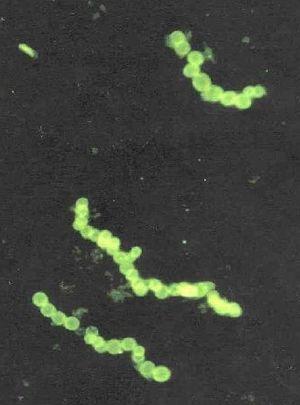
Un certain nombre de bactéries exceptionnellement grandes ont été découvertes au XXᵉ siècle.
Thiomargarita namibiensis est une bactérie géante qui a été découverte en avril 1997 en populations denses vivant dans certains sédiments des côtes namibiennes, au niveau du plateau continental.